Gorget patches

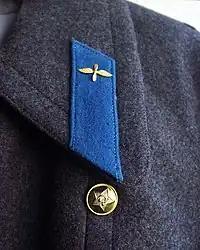
Collar patch of Soviet Air Forces, 1950s

Gorget patches (collar tabs, collar patches) are an insignia in the form of paired patches of cloth or metal on the collar of a uniform (gorget), used in the military and civil service in some countries. Collar tabs sign the military rank (group of ranks), the rank of civil service, the military unit, the office (department) or the branch of the armed forces and the arm of service.